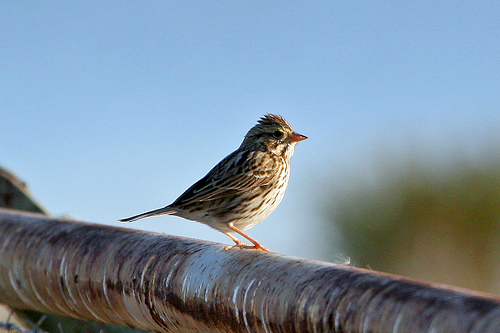
this brown and white bird has a pointed orange bill, spikey crown feathers, and orange feet.
the bird has a brown crown and a black eyering and a small bill.
this bird is spotted brown and white in color, with a short pointy beak and a brown eye ring.
this is a brown spotted bird with orange feet and beak.
small grey and brown bird with long orange tarsus and medium orange beak
this particular bird has black brown and tan spotted belly breasts and throata small bird with spiky feathers on its head and a short pointed beak.
this bird is brown with white and has a very short beak.
this bird is brown with white and has a very short beak.
this bird had a brown and tan body and its bill and feet are orange.
Species: Savannah Sparrow